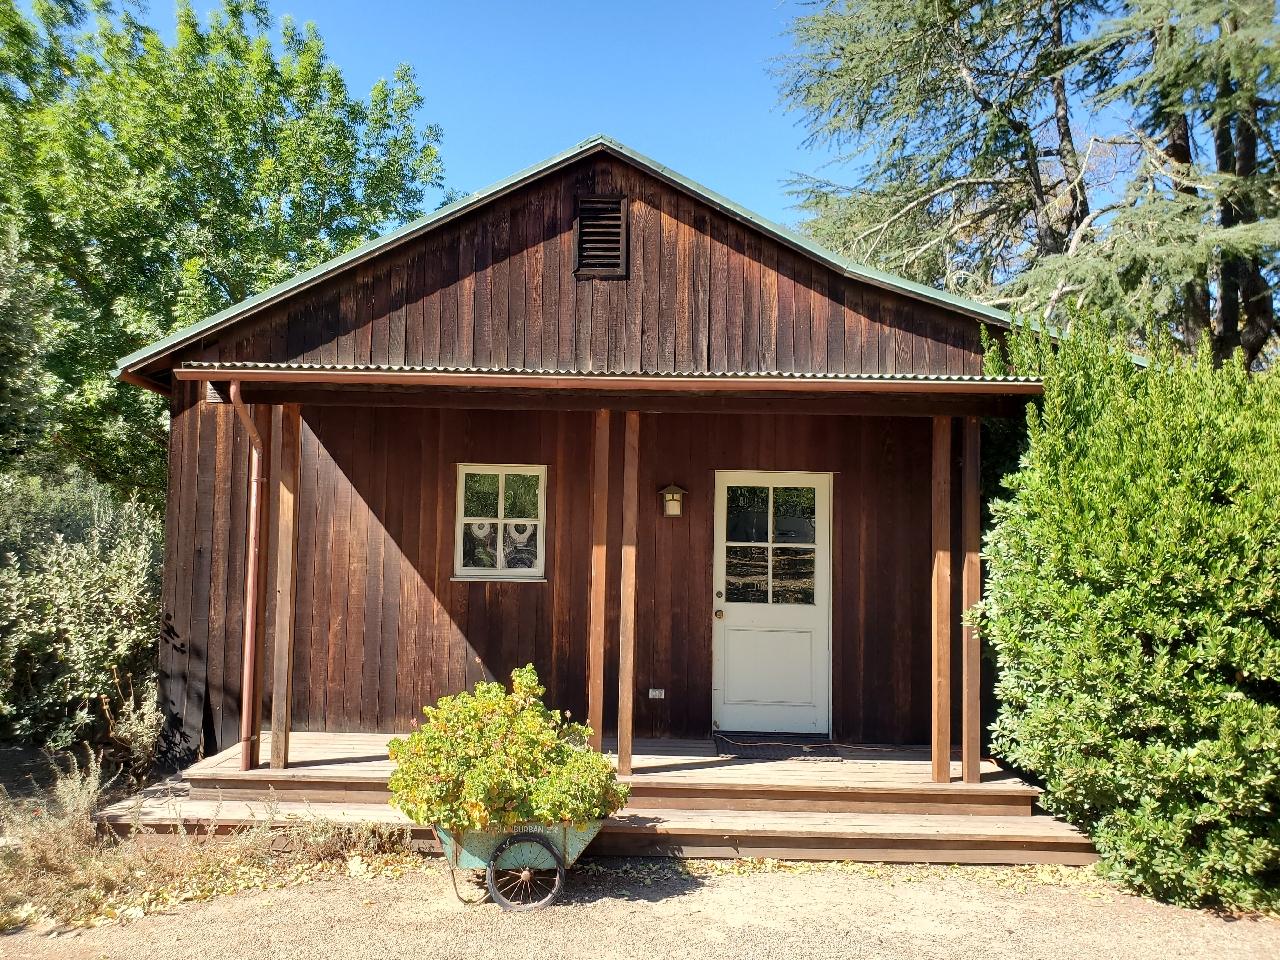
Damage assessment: no_damage